Kota Tinggi

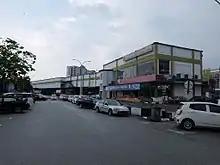
Tun Seri Lanang bus and taxi terminal

The town is accessible by bus from Johor Bahru Sentral (6B, 41, 227), Larkin Sentral (66, 227). or by Causeway Link route 6B.